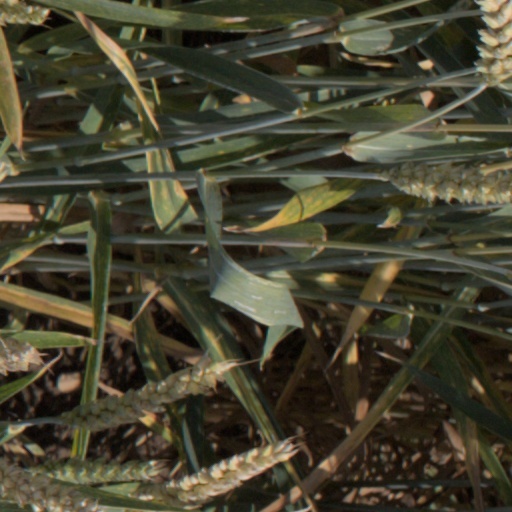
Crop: wheat